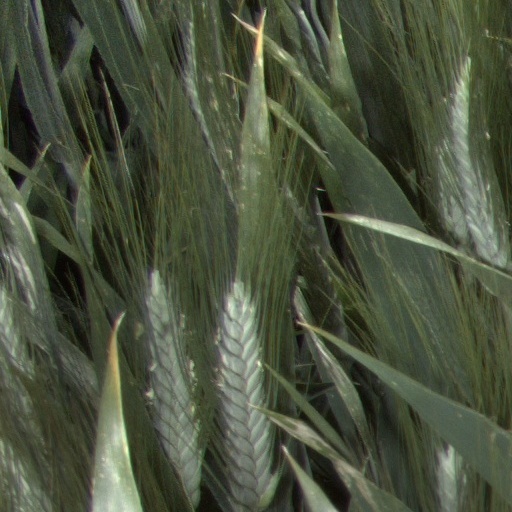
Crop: wheat